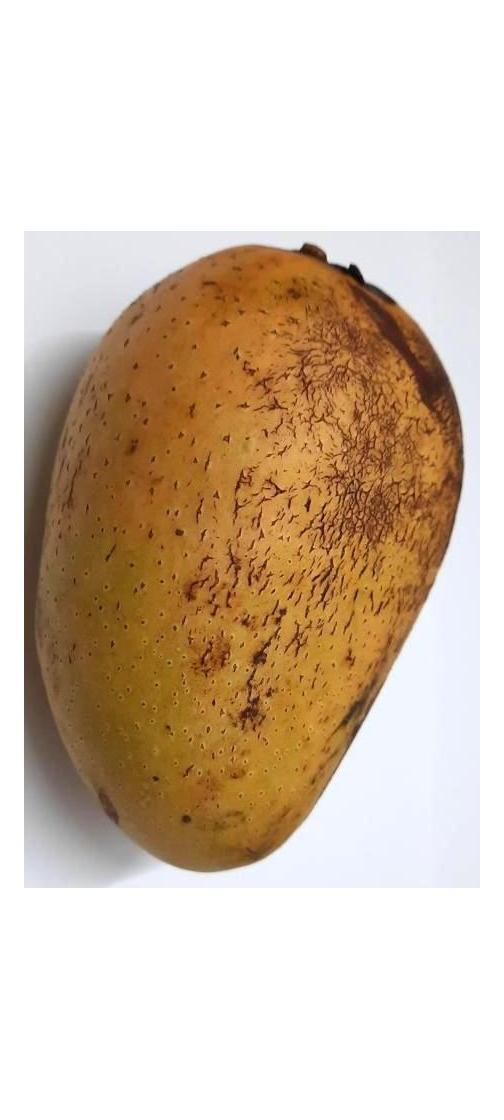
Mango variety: Ashshina Classic